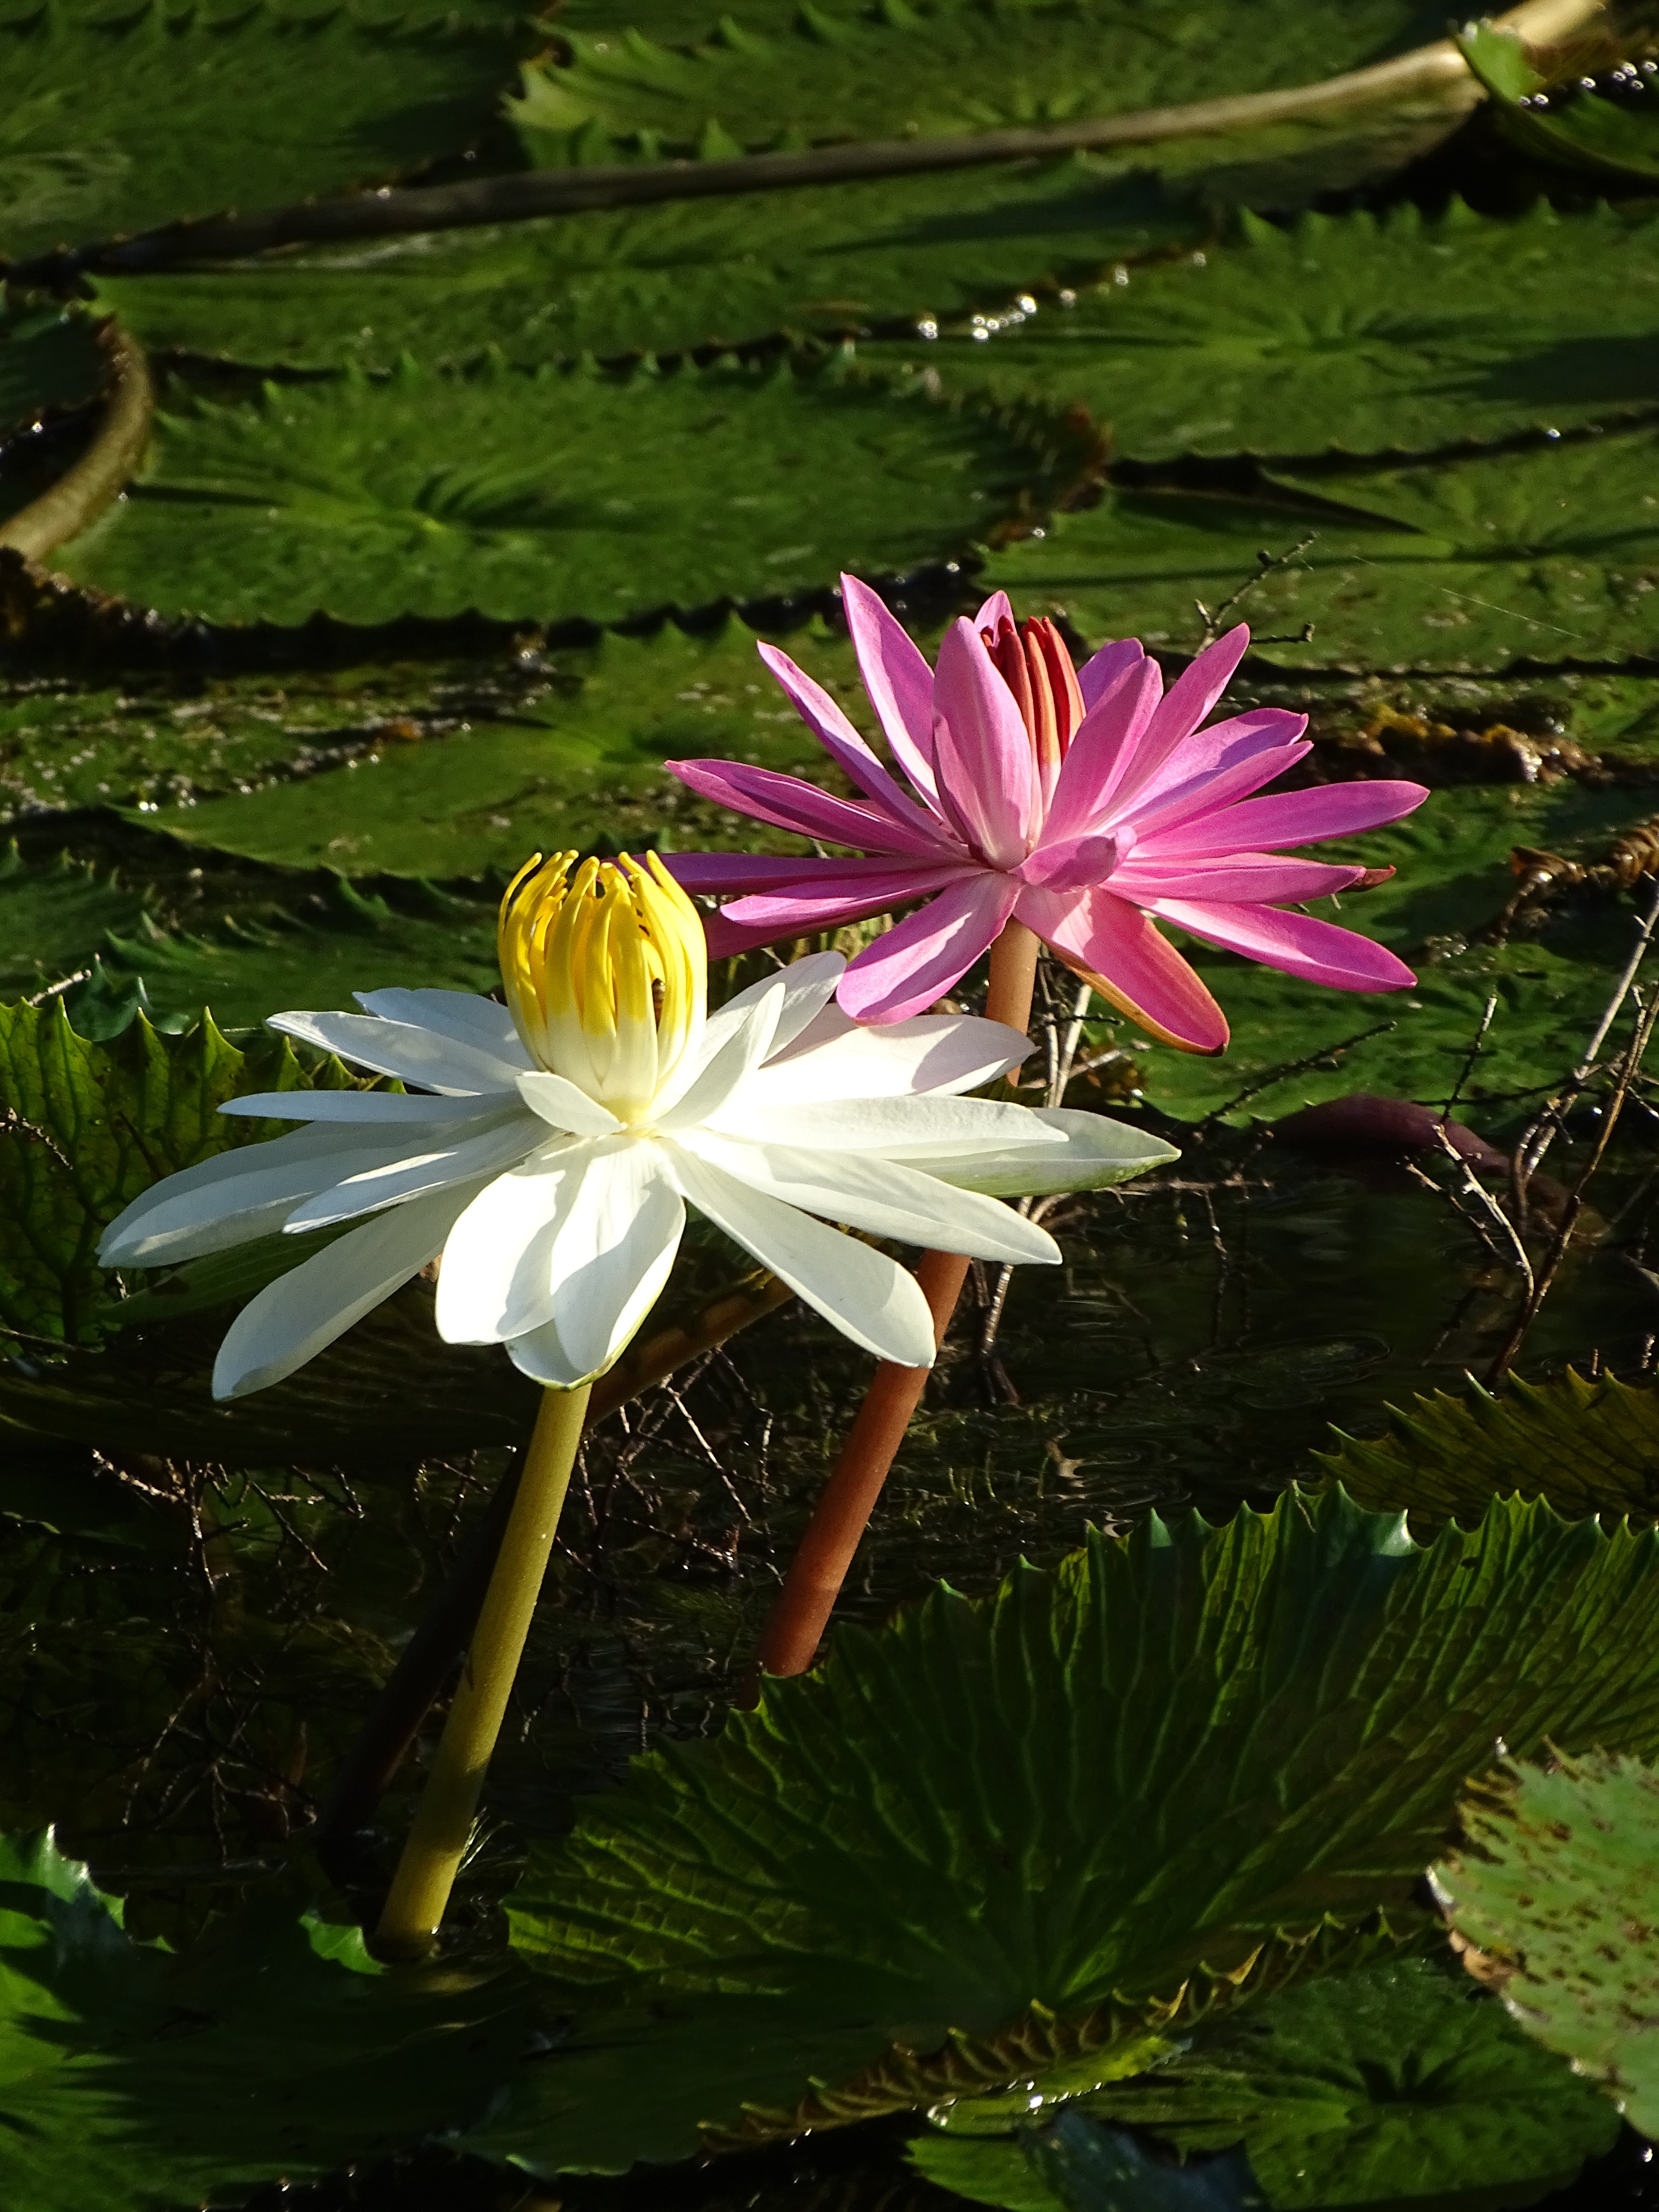
nature, blossom, plant, white, leaf, flower, petal, lake, pond, green, jungle, tropical, park, botany, blooming, aquatic, garden, pink, aquatic plant, flora, water lily, wildflower, waterlily, macro photography, flowering plant, daisy family, land plant